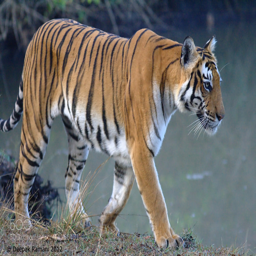
person - the lady by the lake